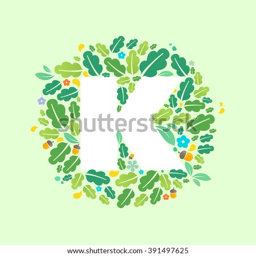
k letter logo in a circle of oak leaves and acorns .